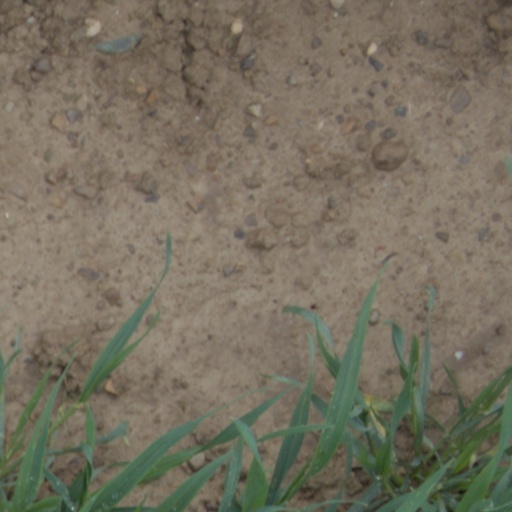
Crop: wheat